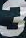
Number: 3